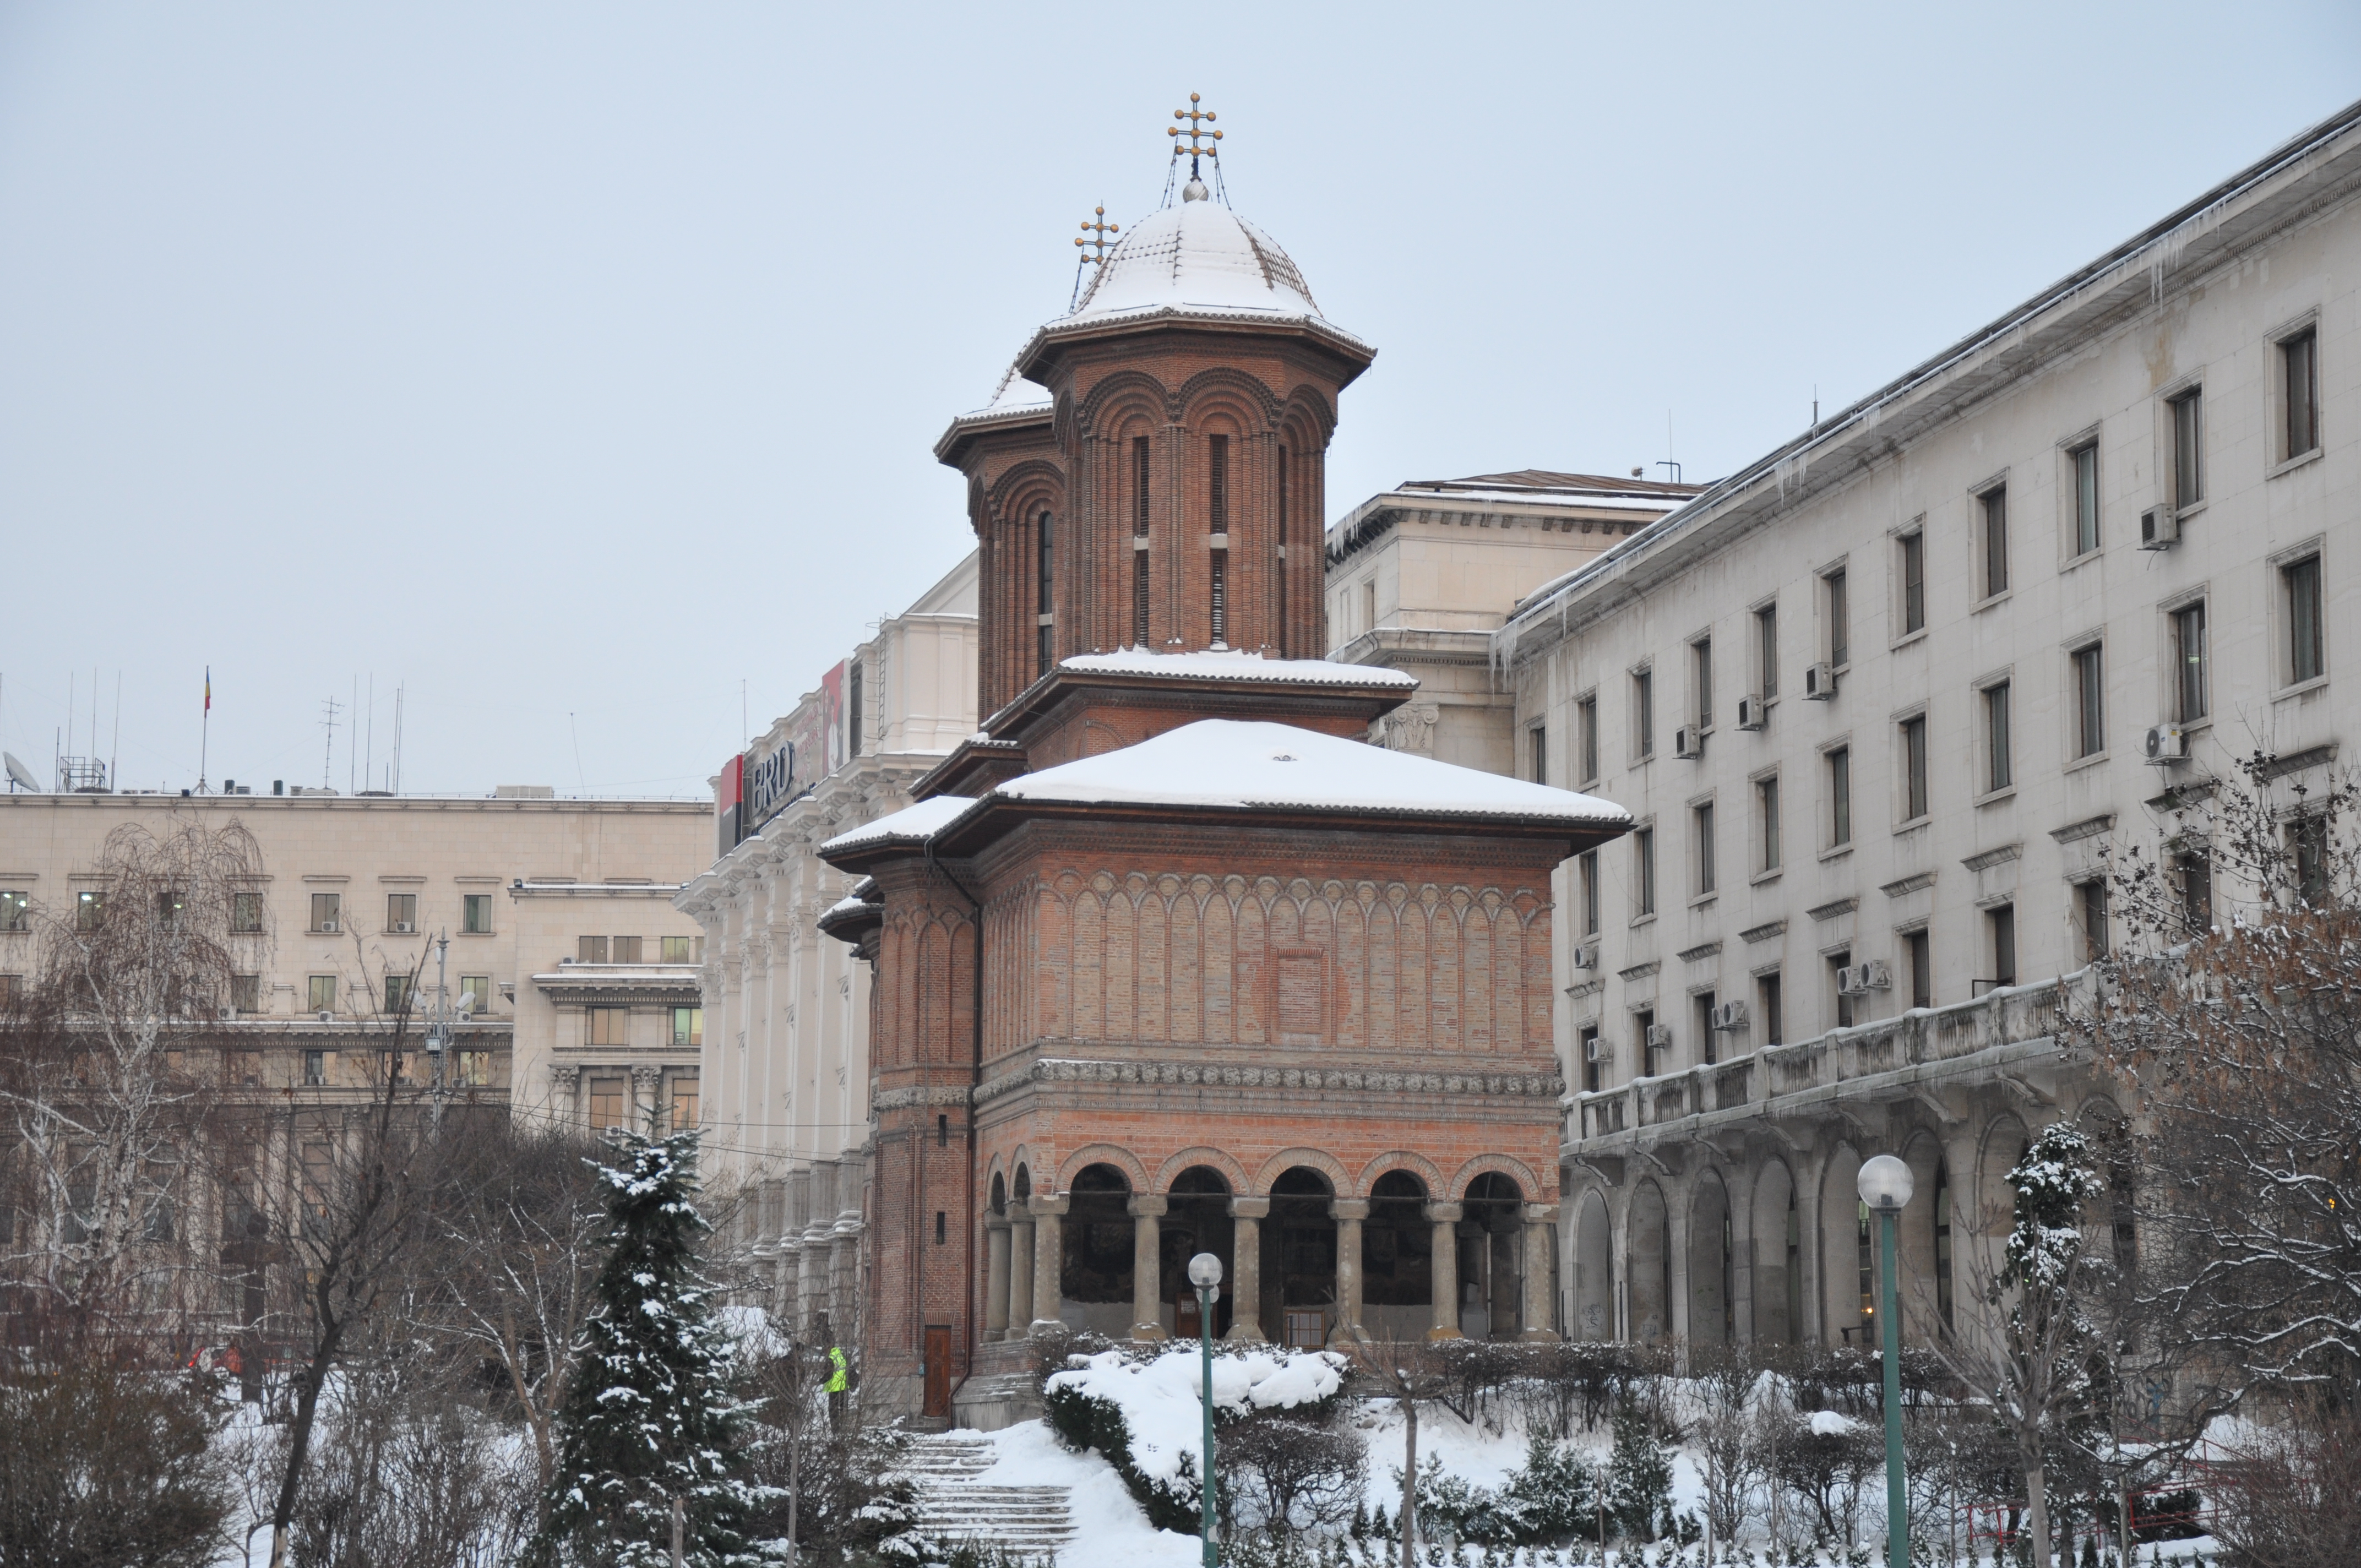
snow, winter, architecture, photography, building, city, monument, photo, downtown, arch, weather, religion, landmark, church, christian, season, photos, religious, free, de, churches, fotografie, christianity, romana, town square, style, arc, orthodox, eastern, romania, bucharest, bor, biserica, arhitectura, orthodoxy, romanian, ortodoxa, patrimoniu, ortodoxia, ortodoxie, ecclesiastical, bisericeasc, cladire, edificiu, bucuresti, brancovenesc, cretulescu, kretzulescu, kretulescu, cretzulescu, lmibiima19855, cre tinism, cre tin, urban area, human settlement